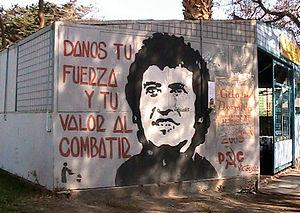
Víctor Lidio Jara Martínez était un chanteur populaire chilien.